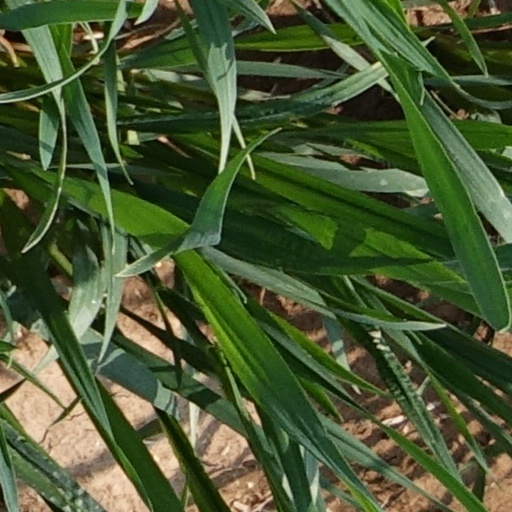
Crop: wheat